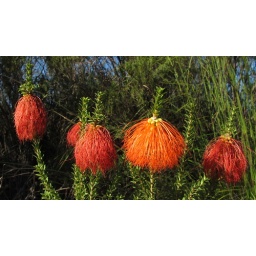
Bottlebrush flowers along a back road near Denmark, WA.